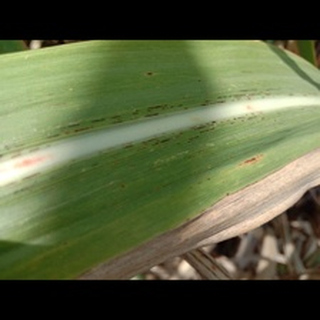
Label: sugarcane_rust